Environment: real
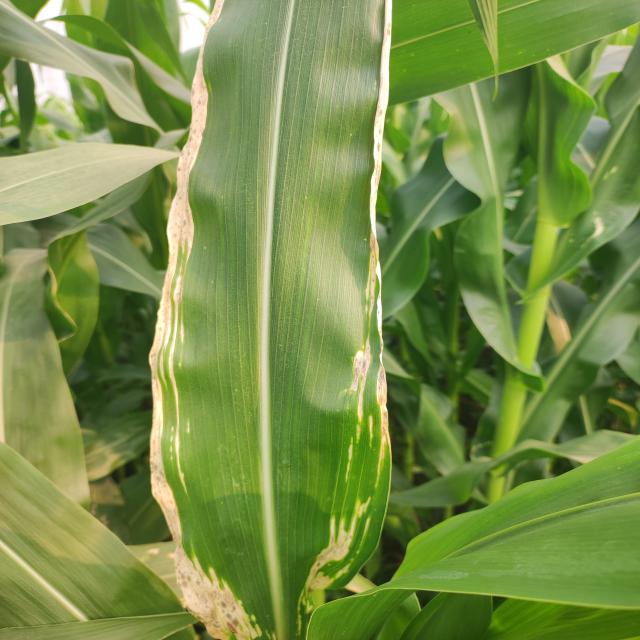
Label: northern_corn_leaf_blight